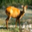
Label: deer